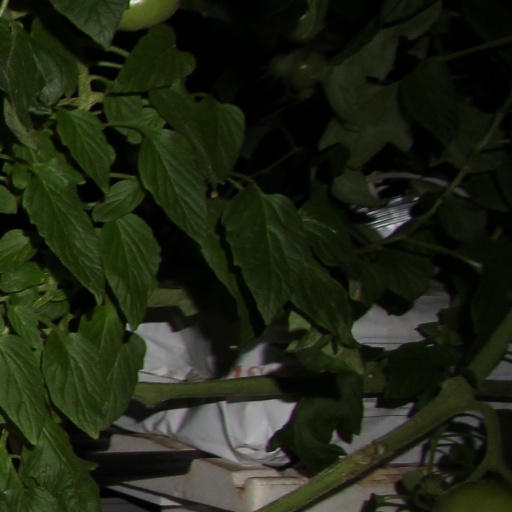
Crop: tomato